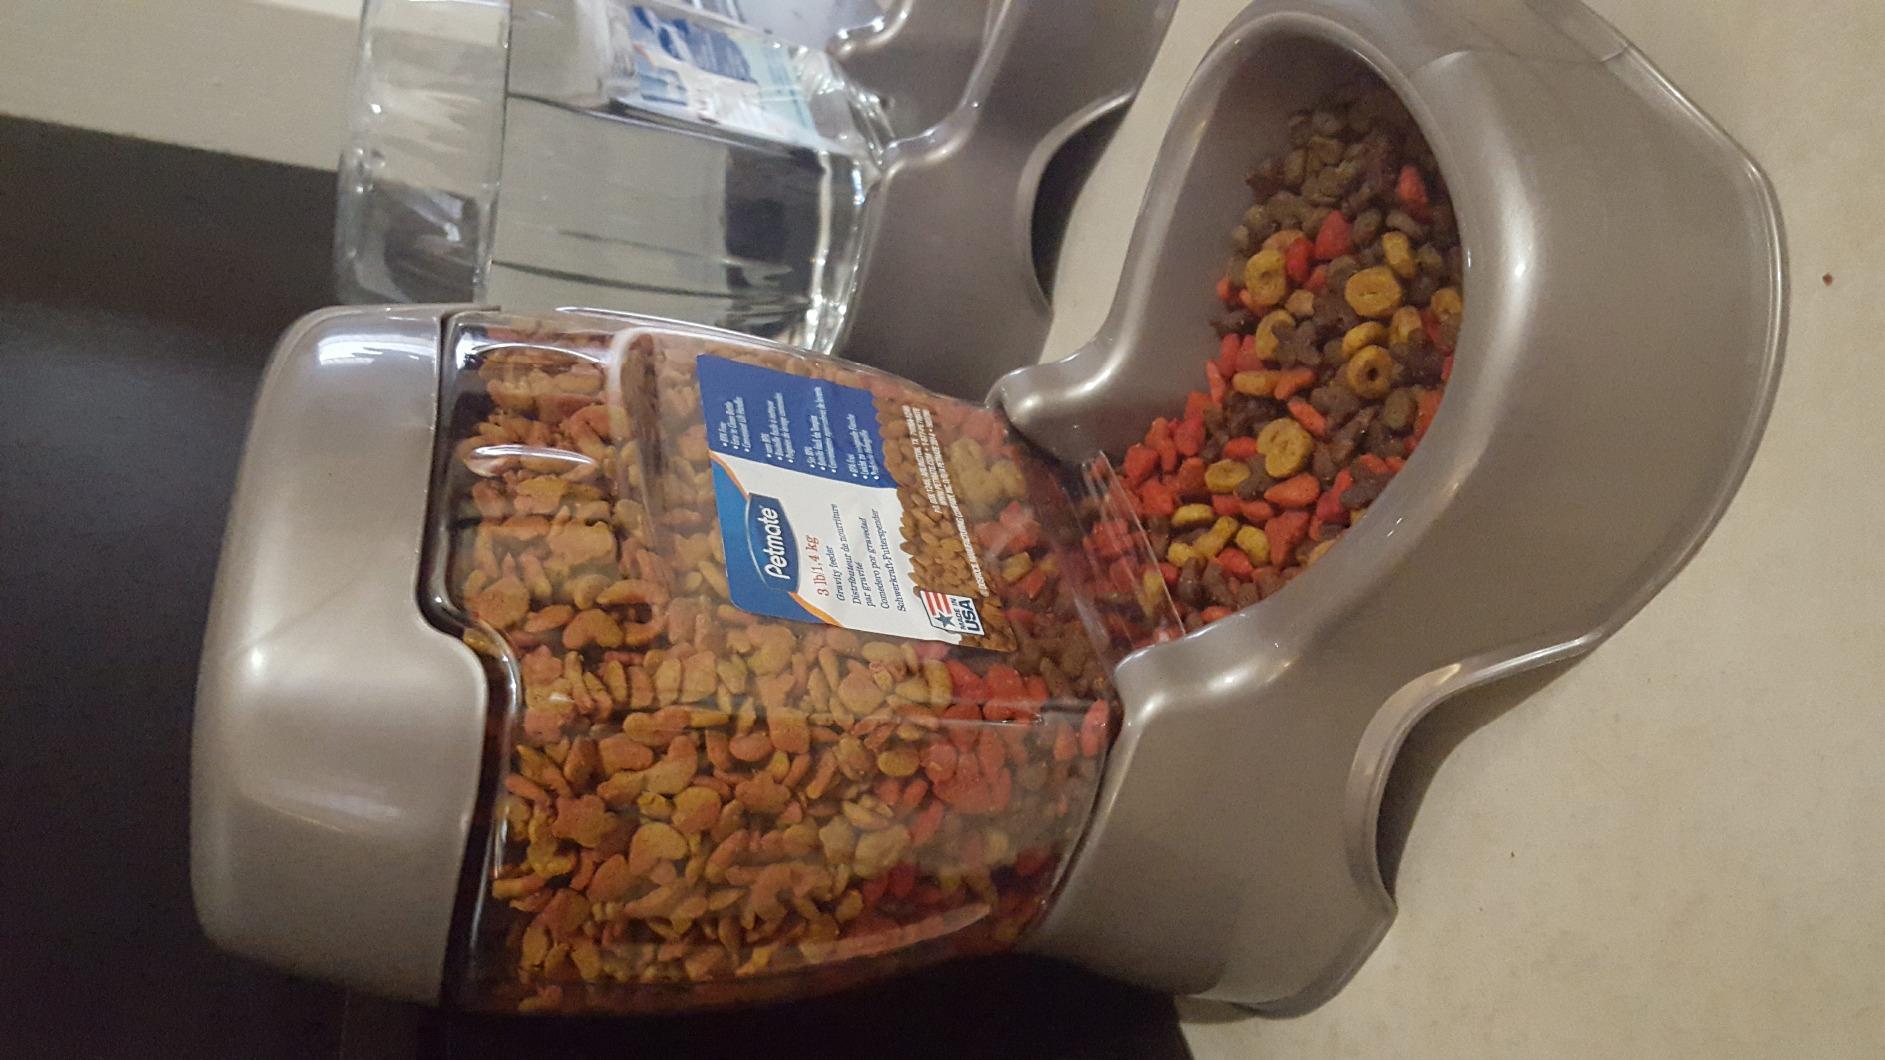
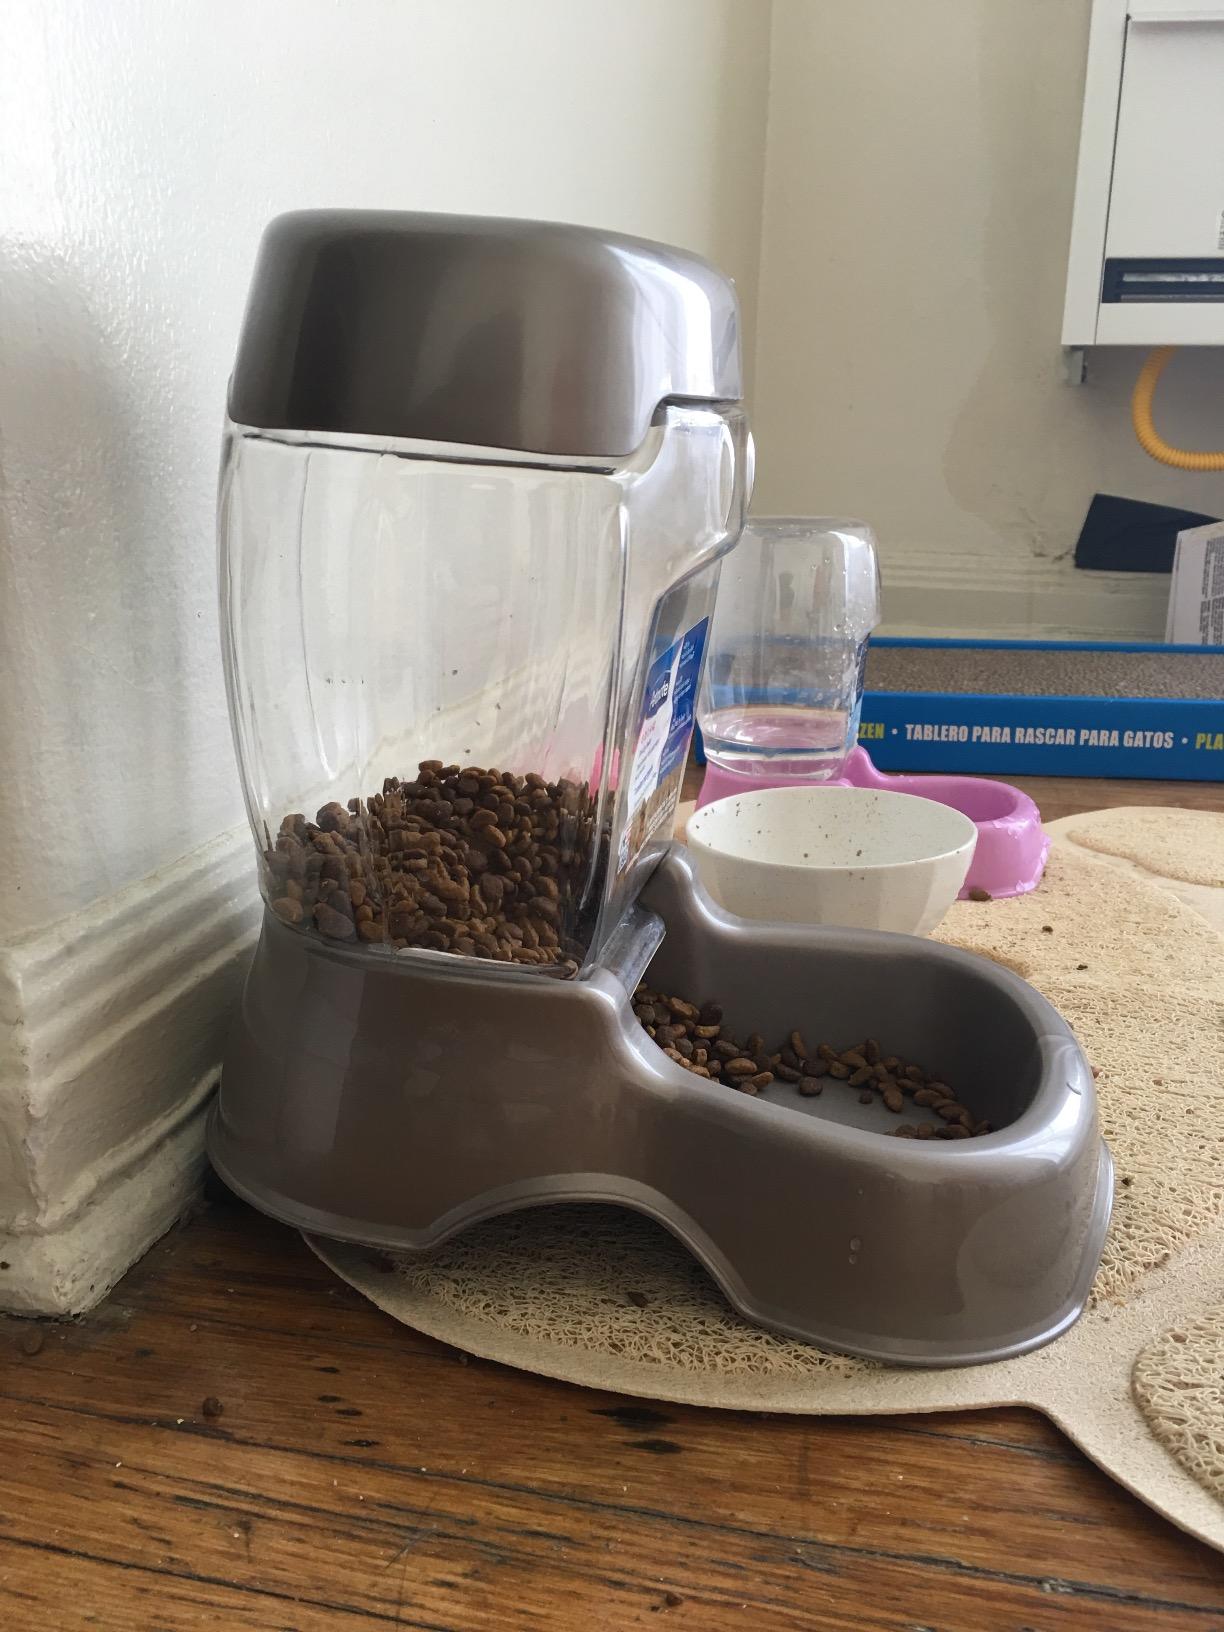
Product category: items_feeder
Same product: yes